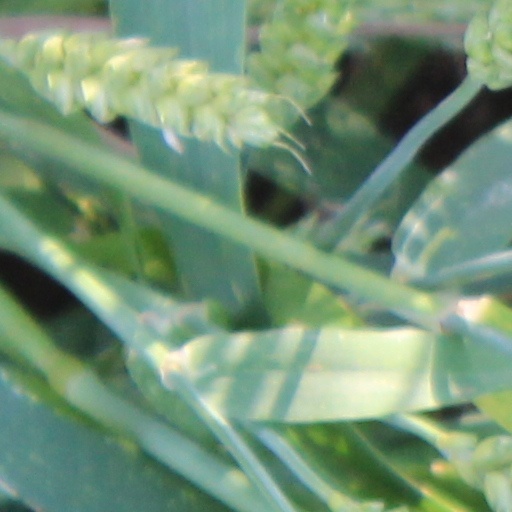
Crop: wheat